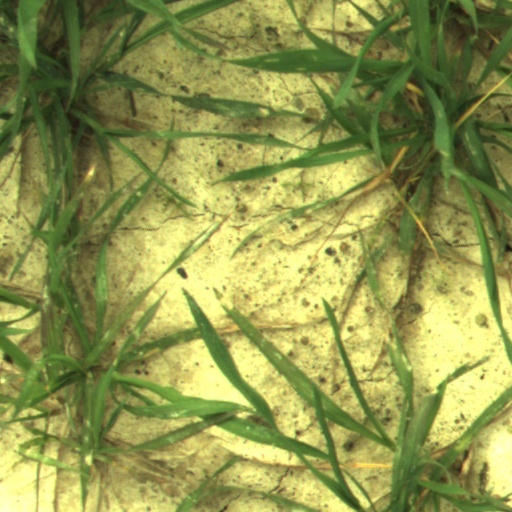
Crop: wheat